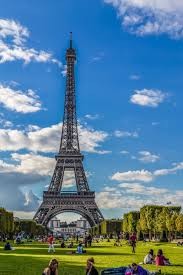
Landmark: Eiffel Tower